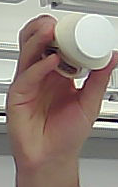
Product: heinz_mayo